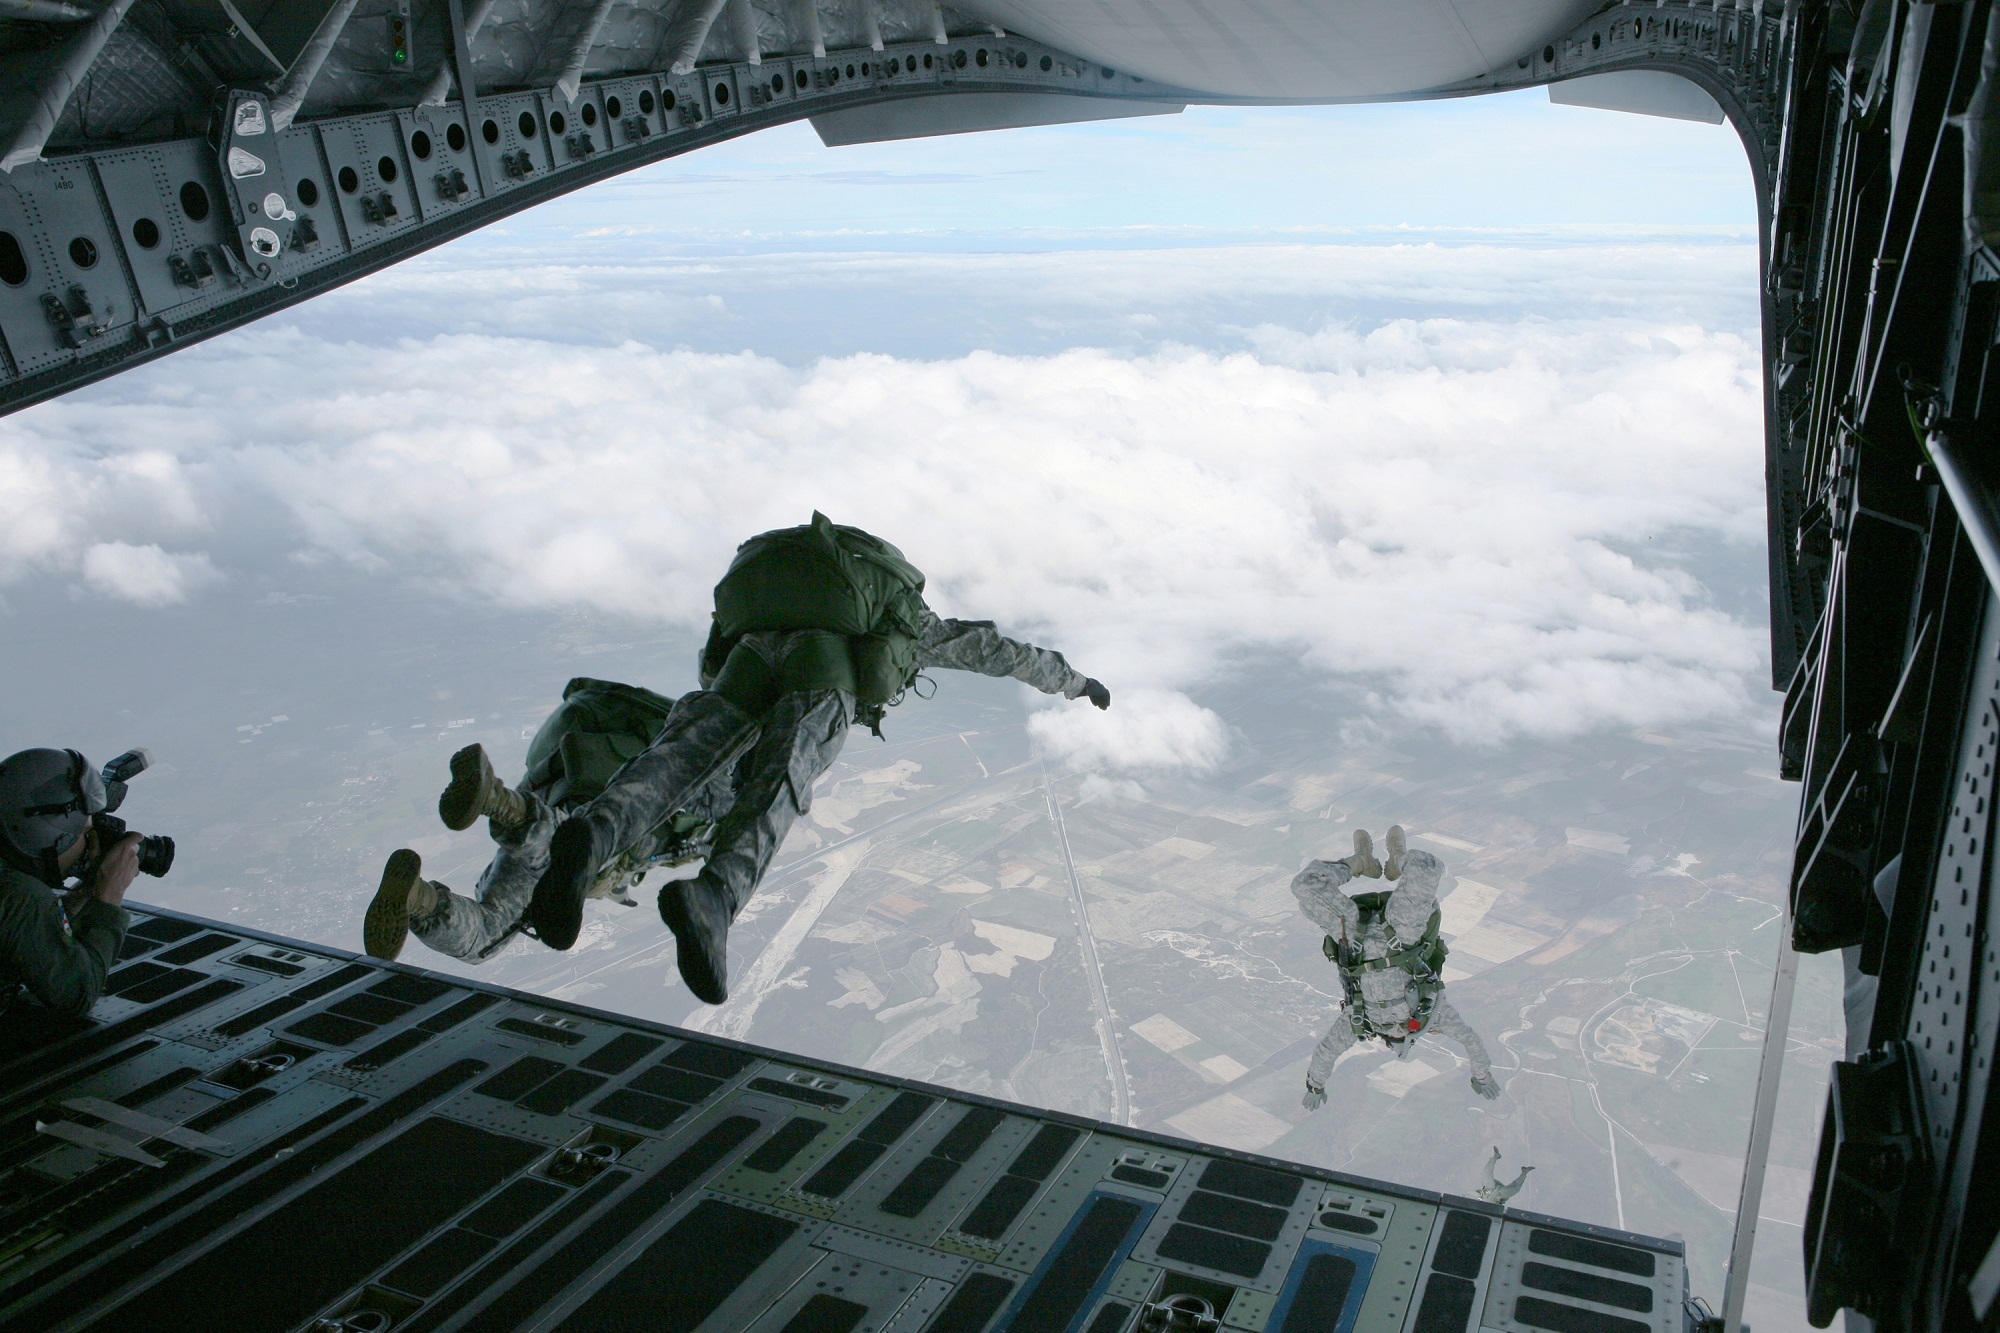
skyscraper, plane, military, jumping, flight, training, parachute, world, skydiving, danger, halo, screenshot, parachuting, high altitude, skydivers, parachutists, atmosphere of earth